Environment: real
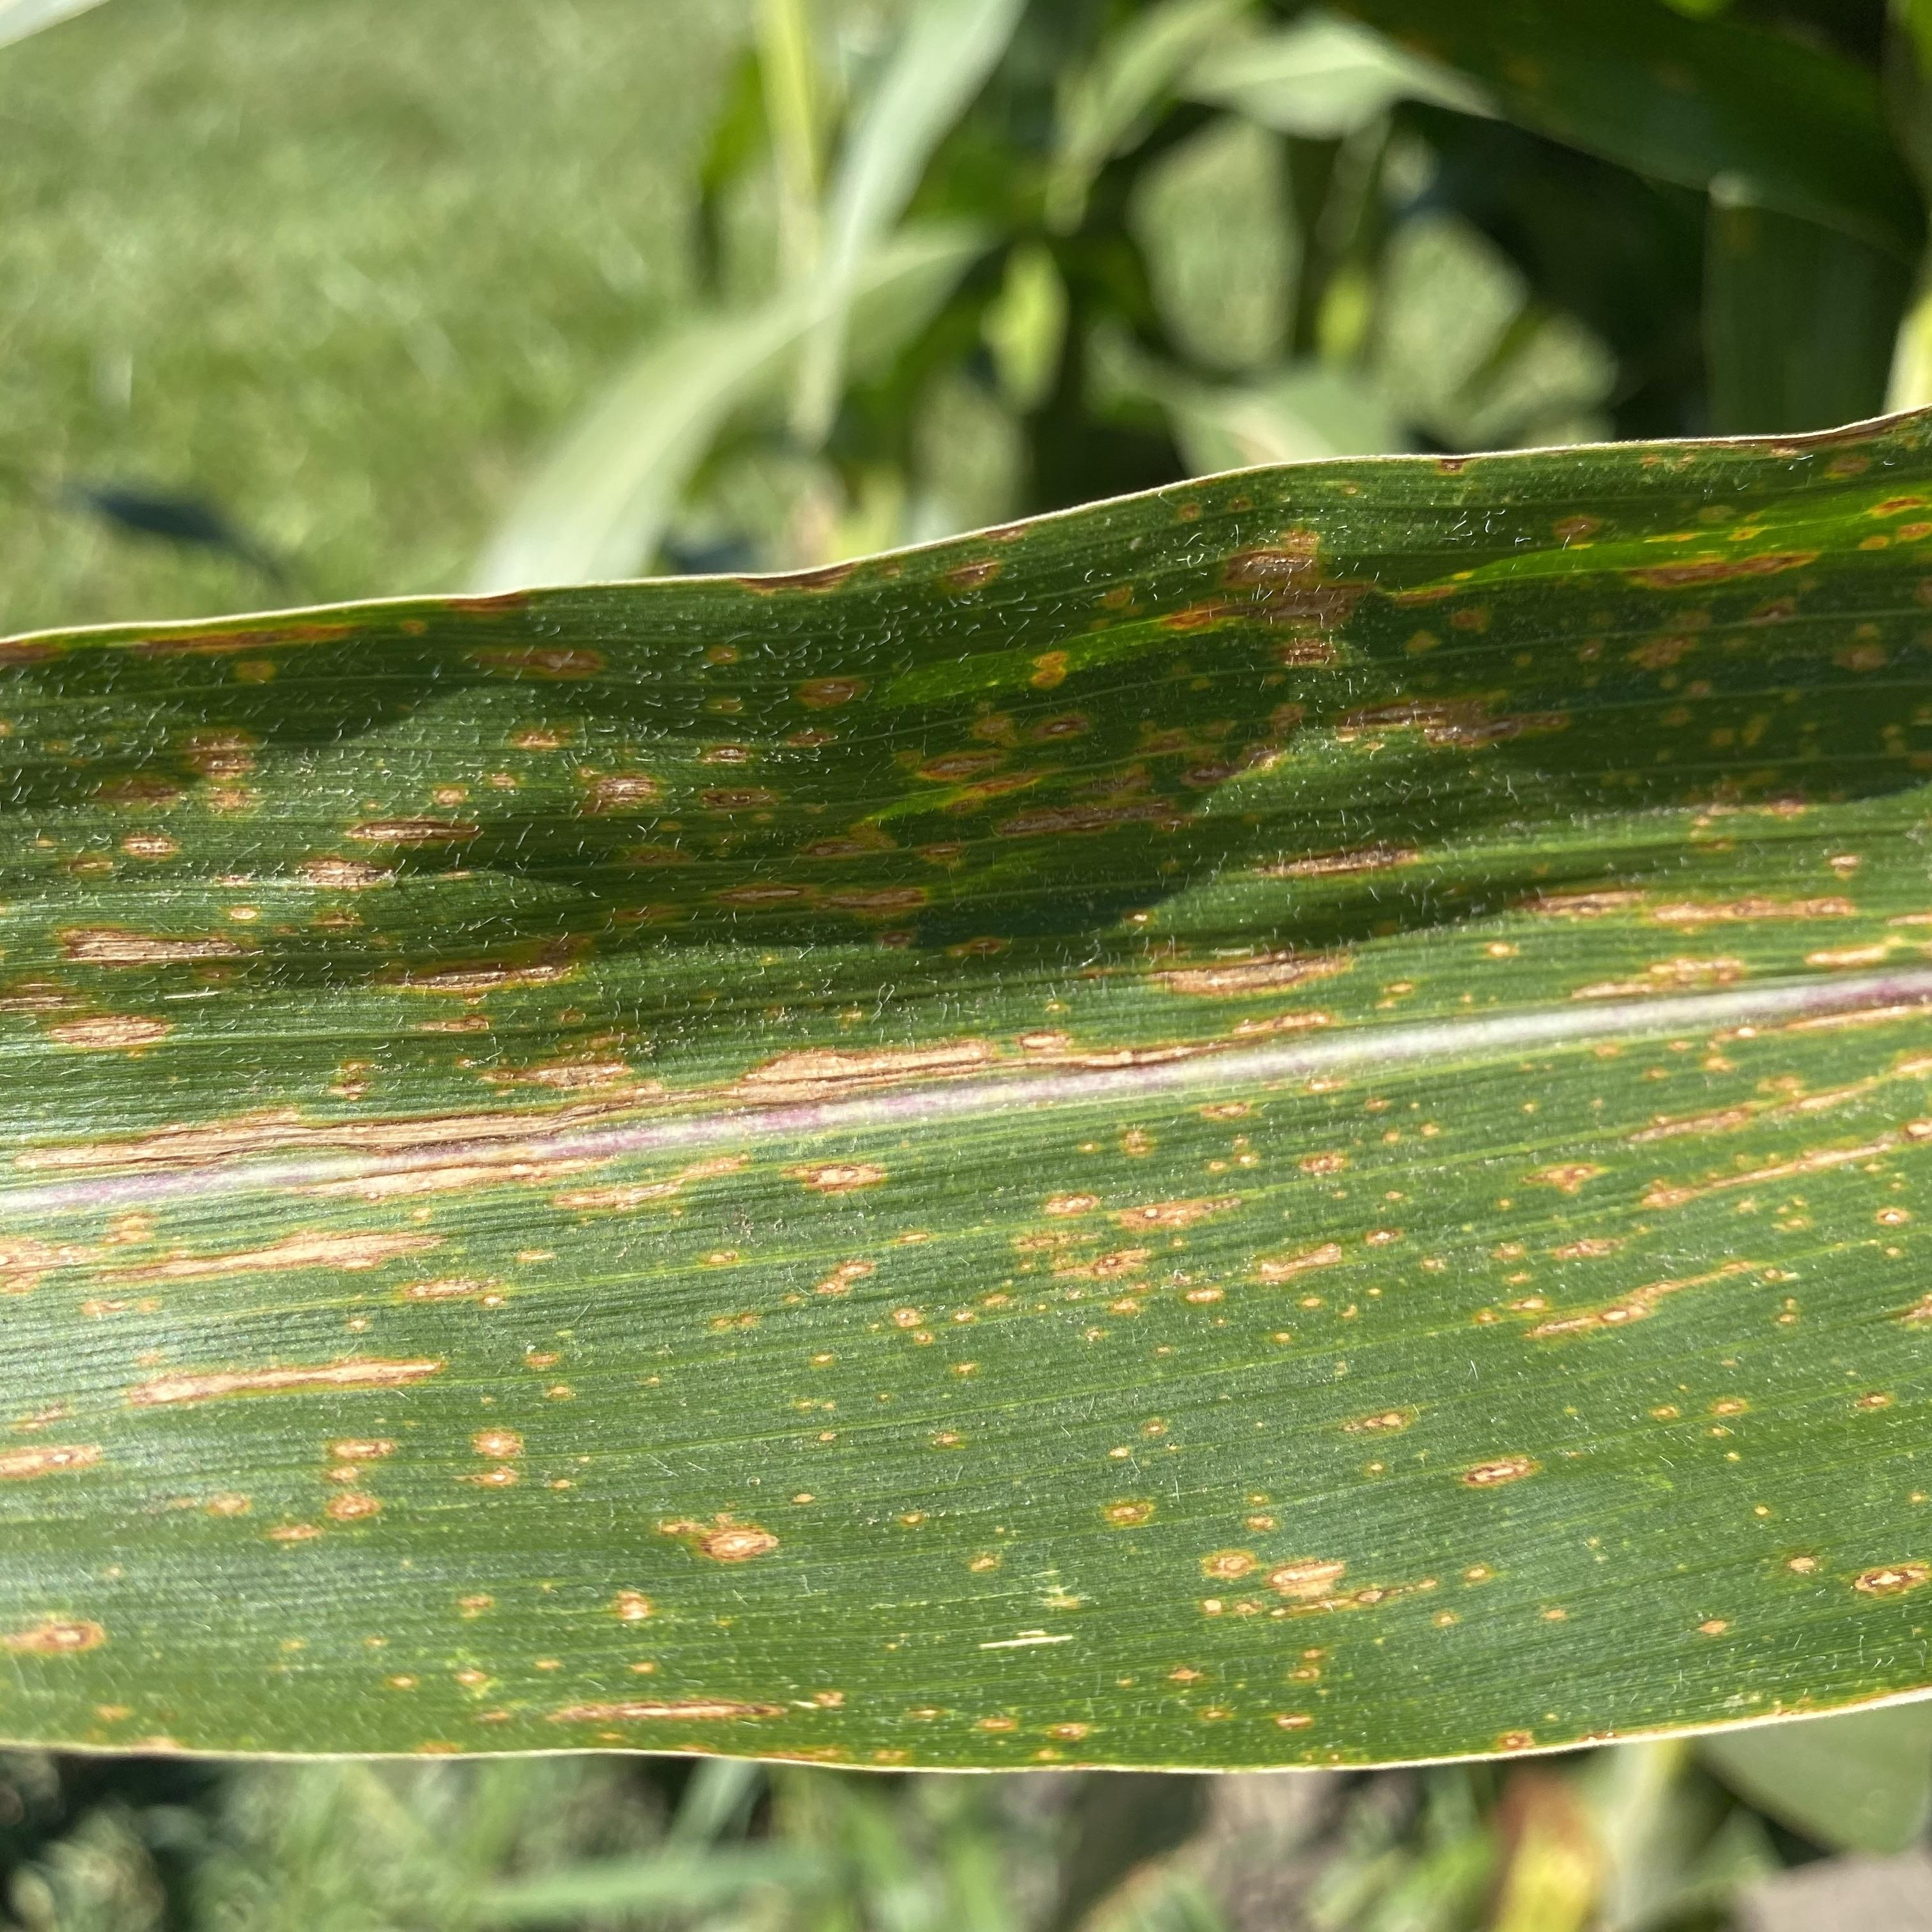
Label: gray_leaf_spot